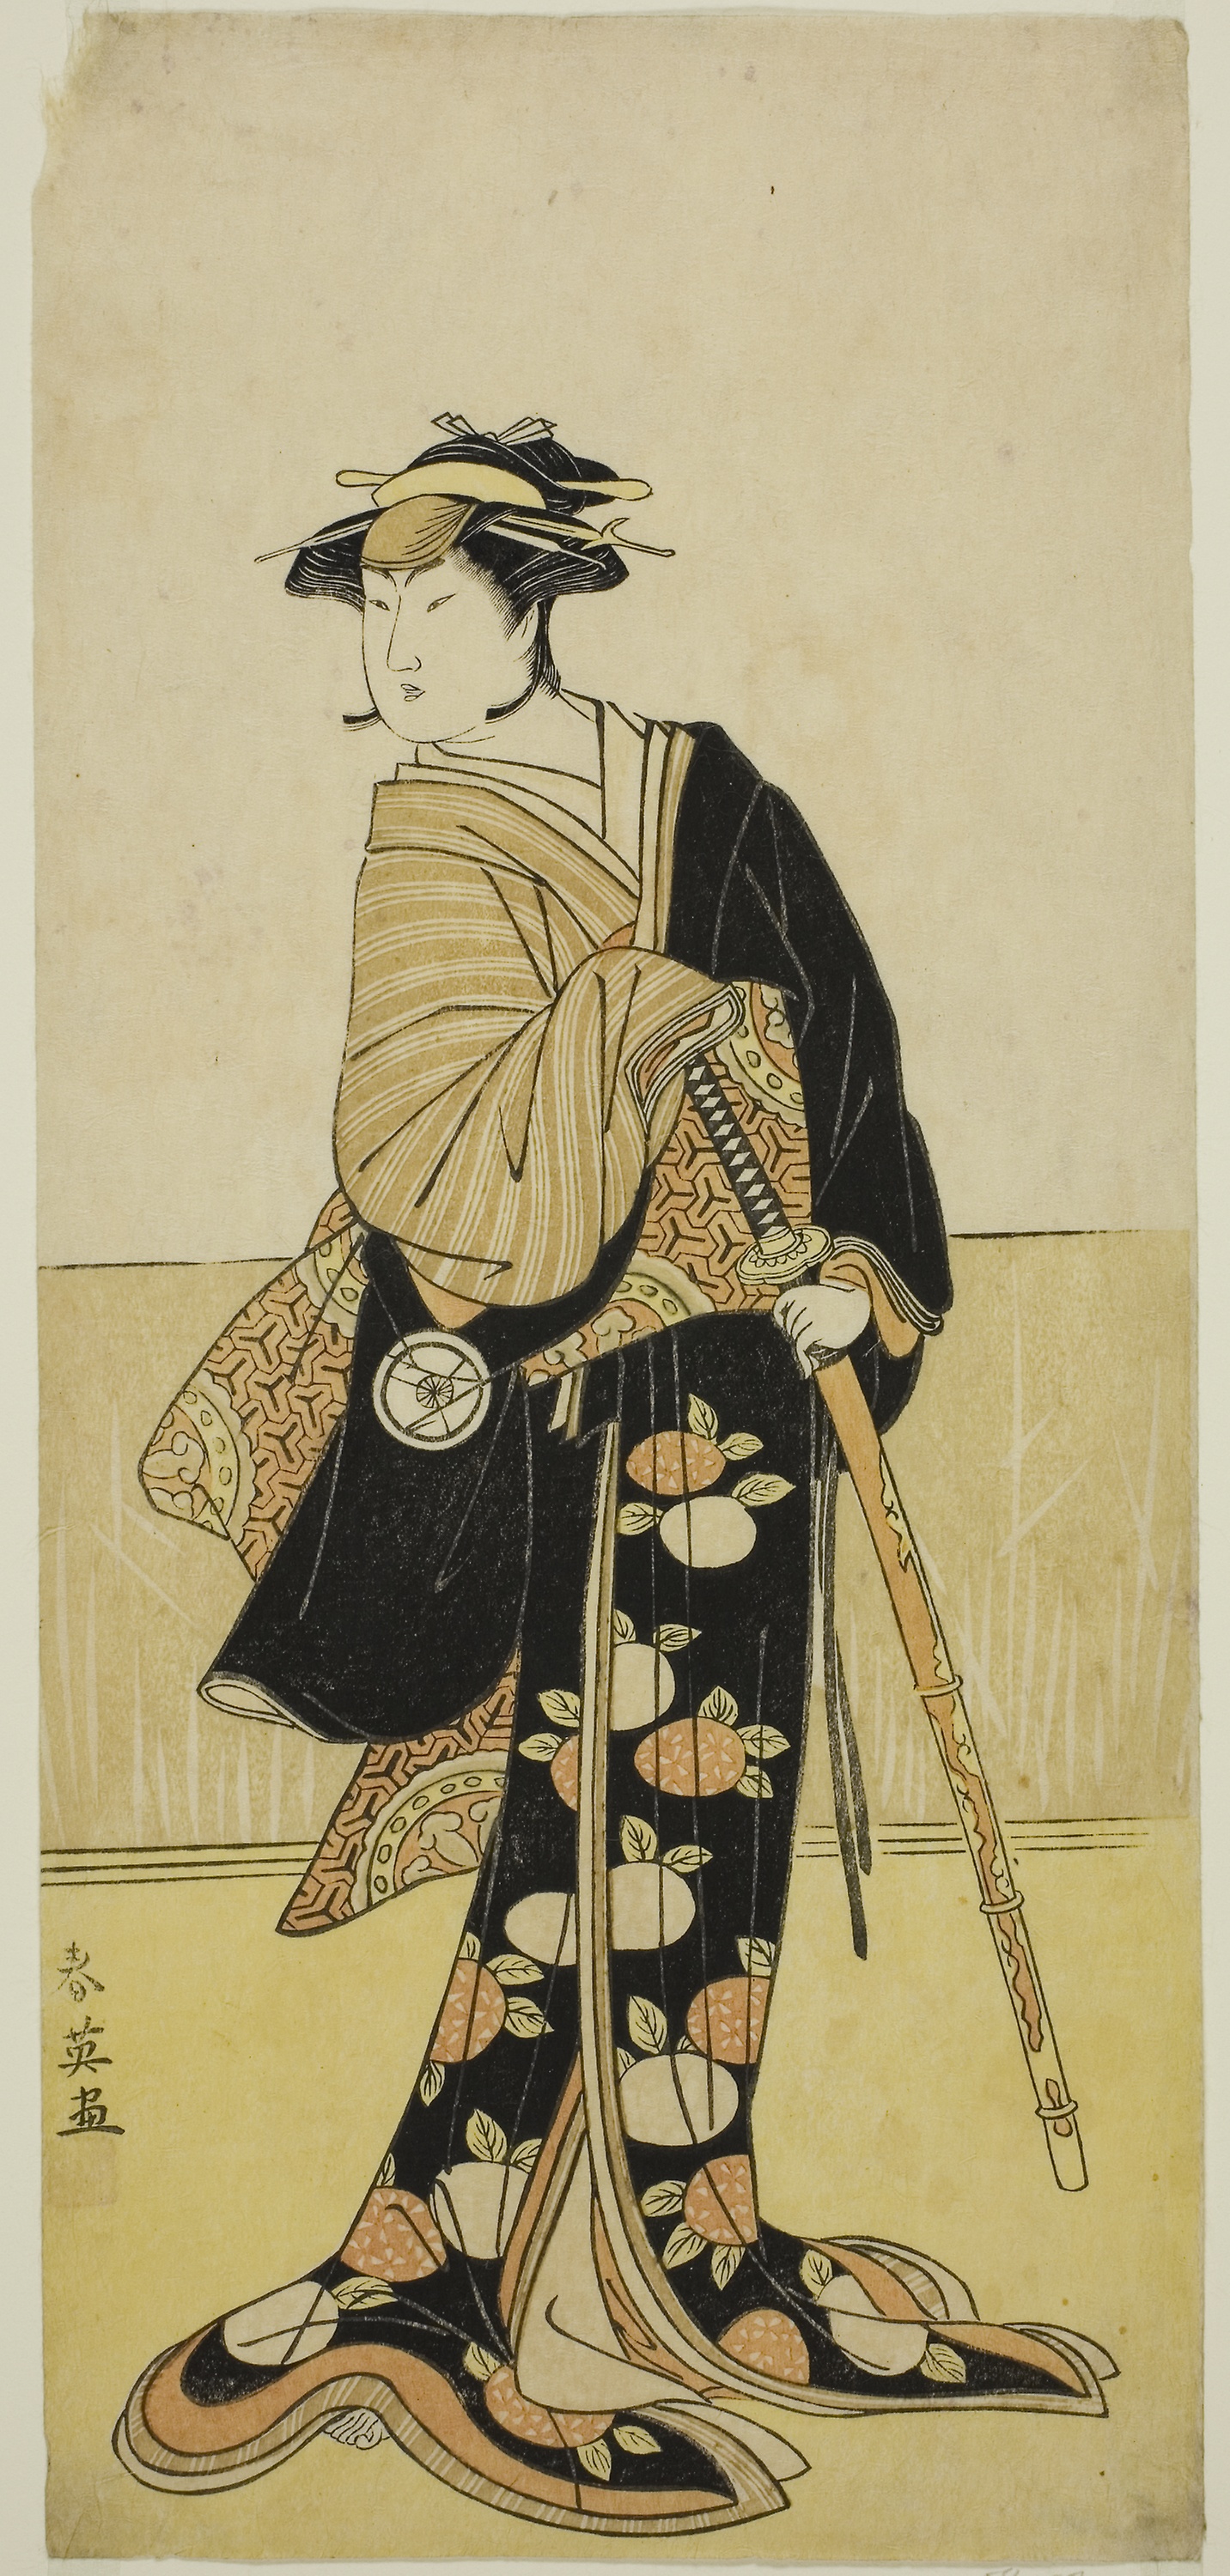
woman, art, costume design, illustration, fashion illustration, vintage clothing, printmaking, artwork